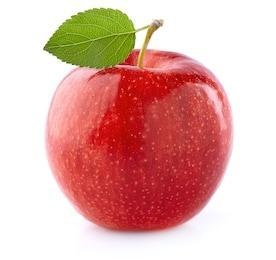
Label: apple